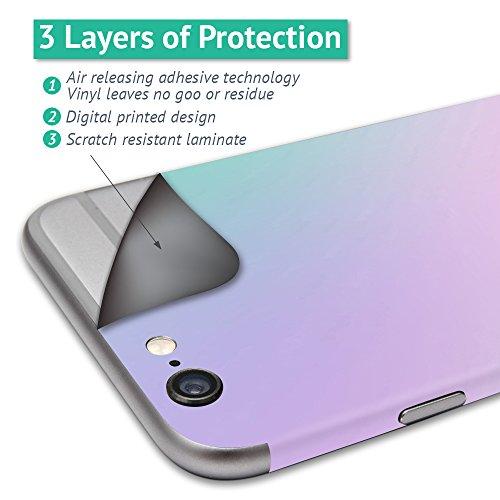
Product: MightySkins Skin Compatible with Swagtron T5 - Butterflies | Protective, Durable, and Unique Vinyl Decal wrap Cover | Easy to Apply, Remove, and Change Styles | Made in The USA
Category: Sports & Outdoors | Outdoor Recreation | Skates, Skateboards & Scooters | Scooters & Equipment | Accessories
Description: SET THE TREND: Show off your unique style with Mighty Skins for your Swag Tron T5 Don’t like the Butterflies skin We have hundreds of designs to choose from, so your T5 will be as unique as you are.
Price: $14.99
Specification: ProductDimensions:8x0.1x10inches|ItemWeight:0.16ounces|ShippingWeight:0.96ounces(Viewshippingratesandpolicies)|ASIN:B074VZ9HKQ|Itemmodelnumber:SWT5-Butterflies